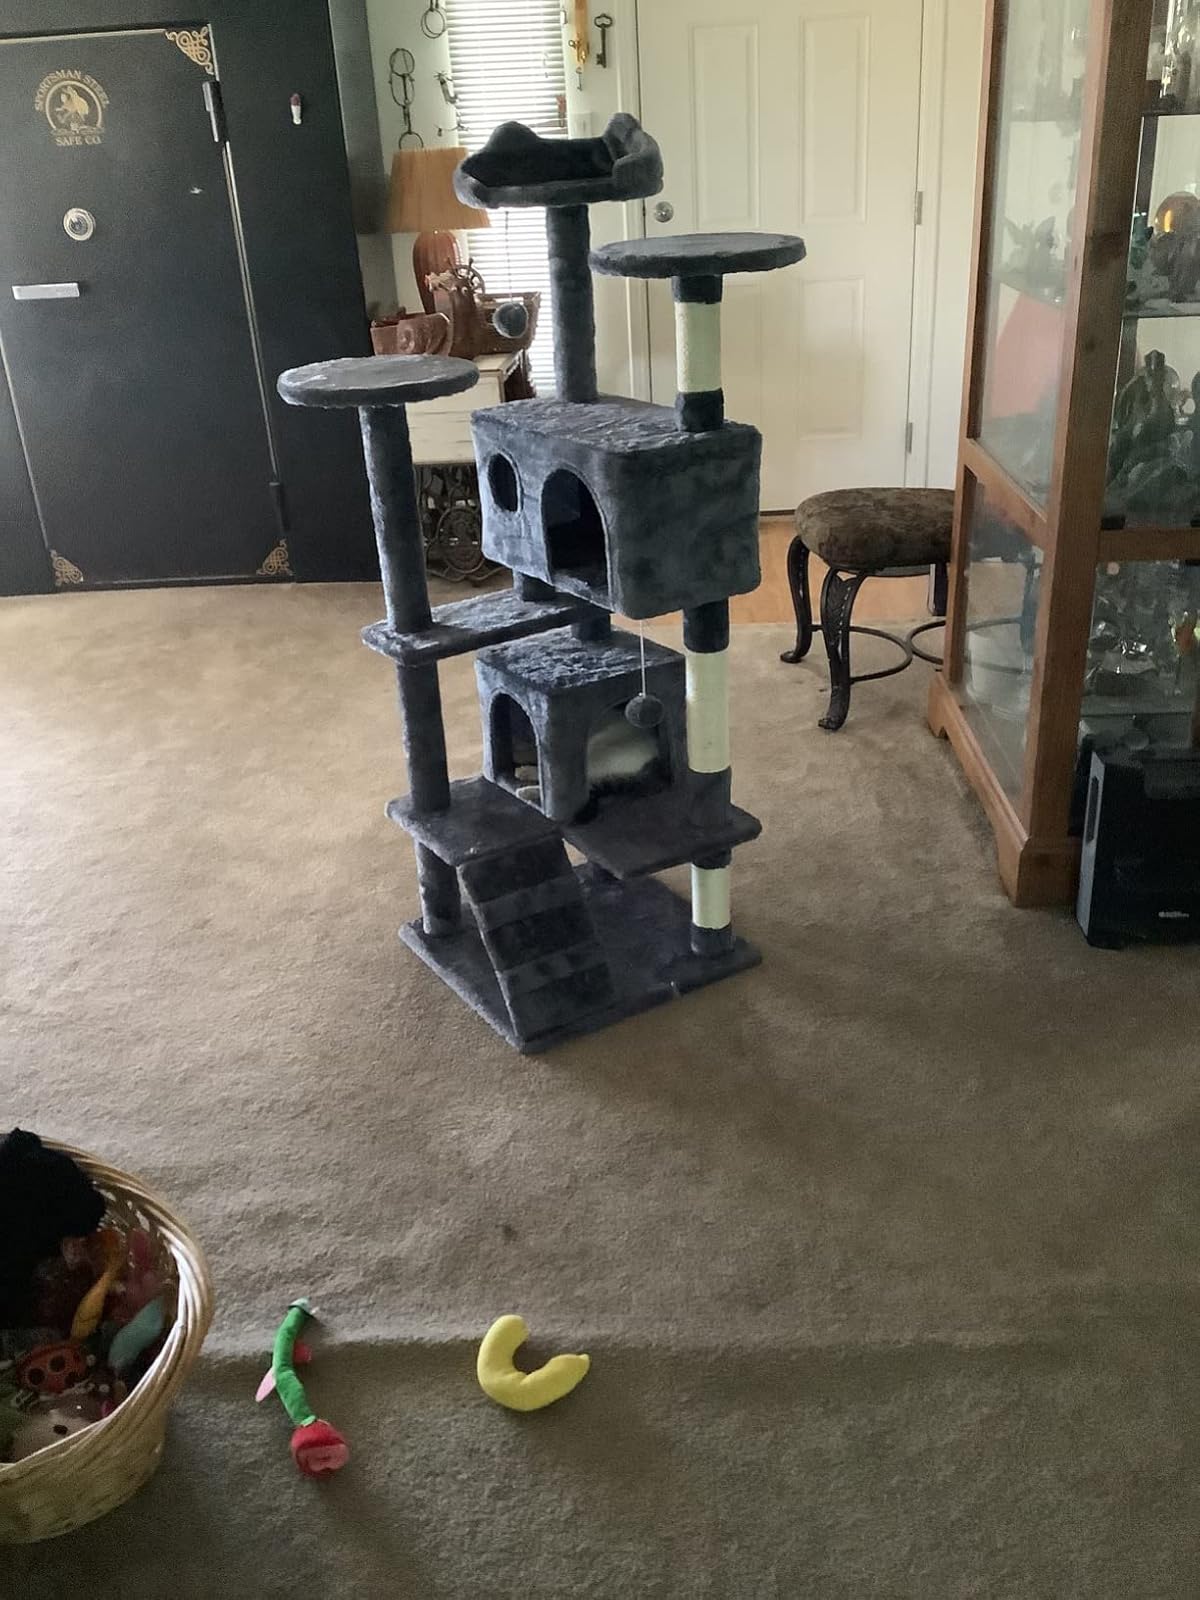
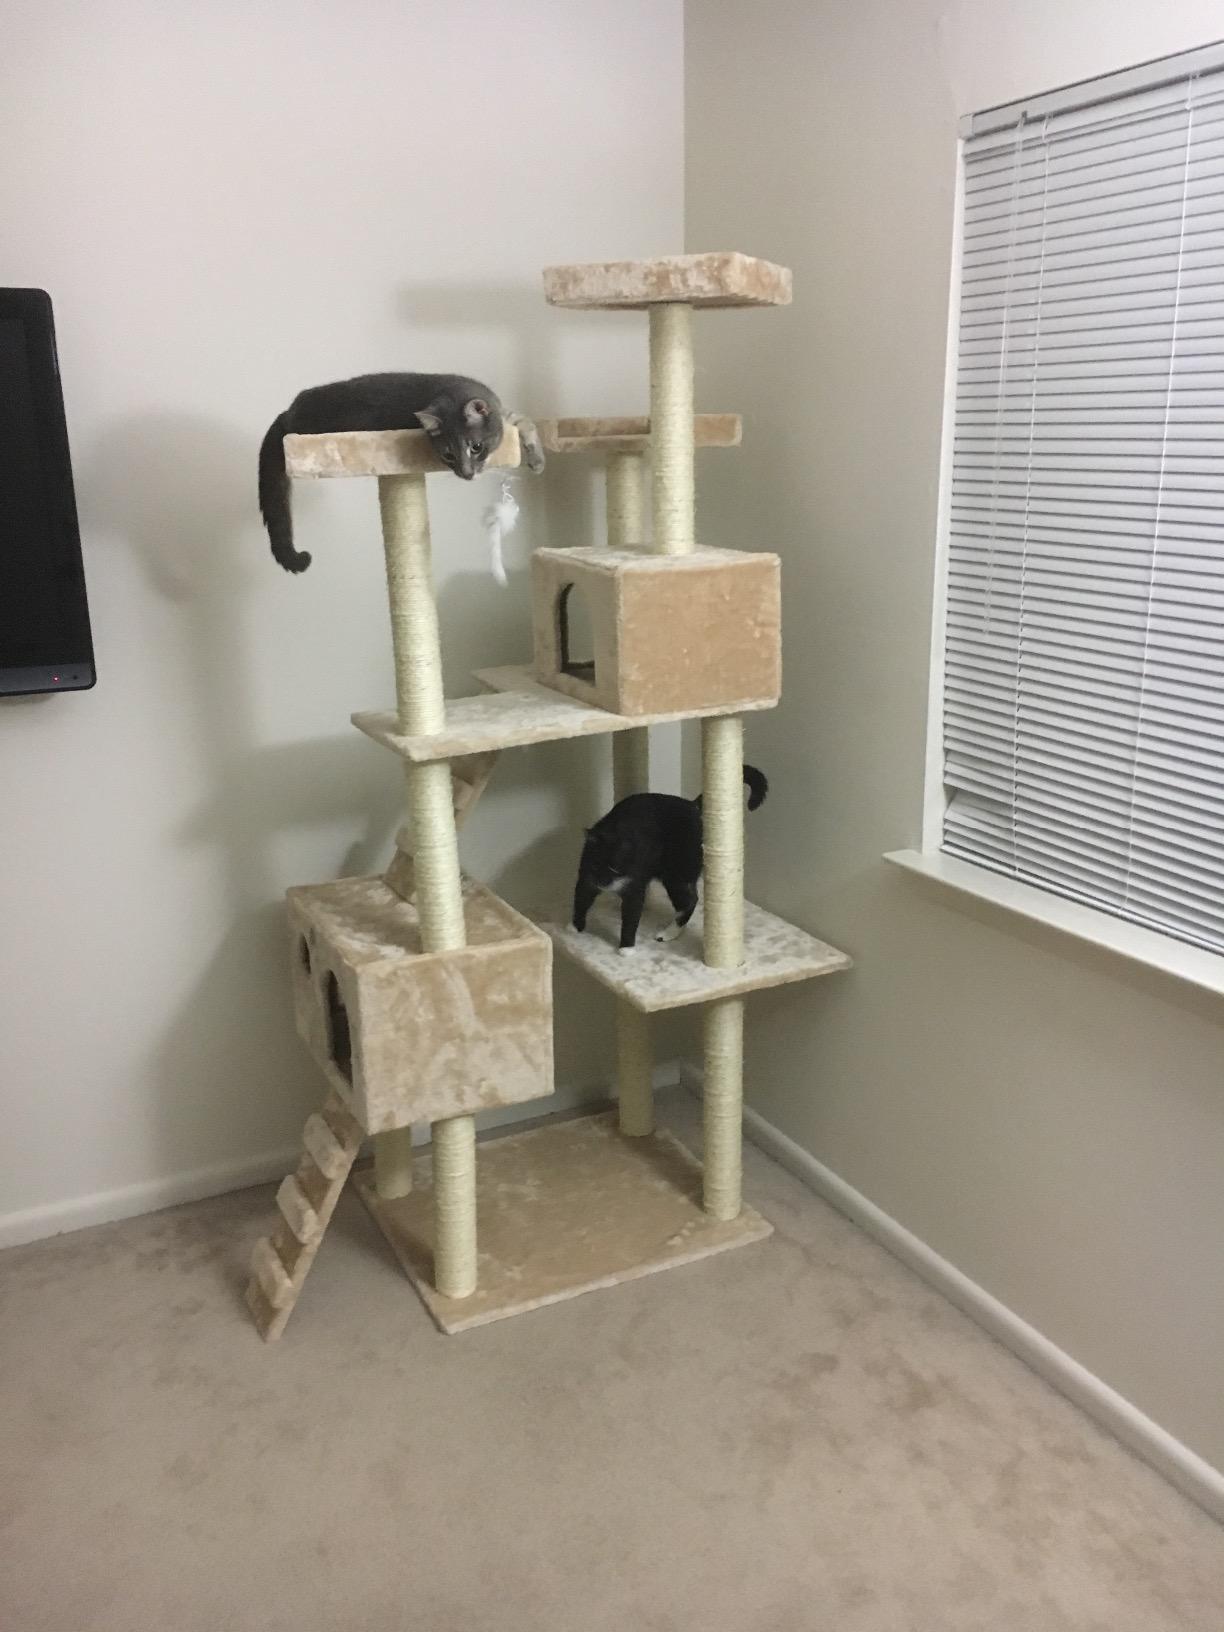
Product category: items_cat tree
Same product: no